Cygnus X (star complex)

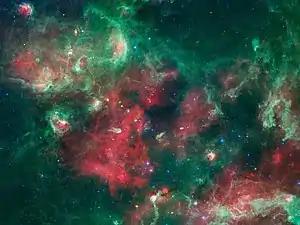
Cygnus X as imaged by the Spitzer Space Telescope.

Cygnus-X is a massive star formation region located in the constellation of Cygnus at a distance from the Sun of 1.4 kiloparsecs (4,600 light years). It has a dimension of 7° x 7°, which translates into around 170x170 pc (560x560 ly), at a distance of 1.4 kpc.